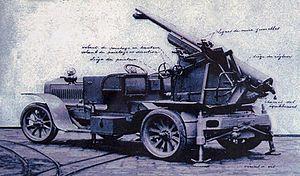
L'auto-canon de 75 modèle 1913. Texte à gauche de haut en bas
Les débuts de la mécanisation automobile des armées françaises voient les premières expériences de mise en service à des fins militaires de véhicules motorisés automobiles par l'armée française au tournant des XIXᵉ et XXᵉ siècles, pendant la Première Guerre mondiale et la décennie qui suivit celle-ci.